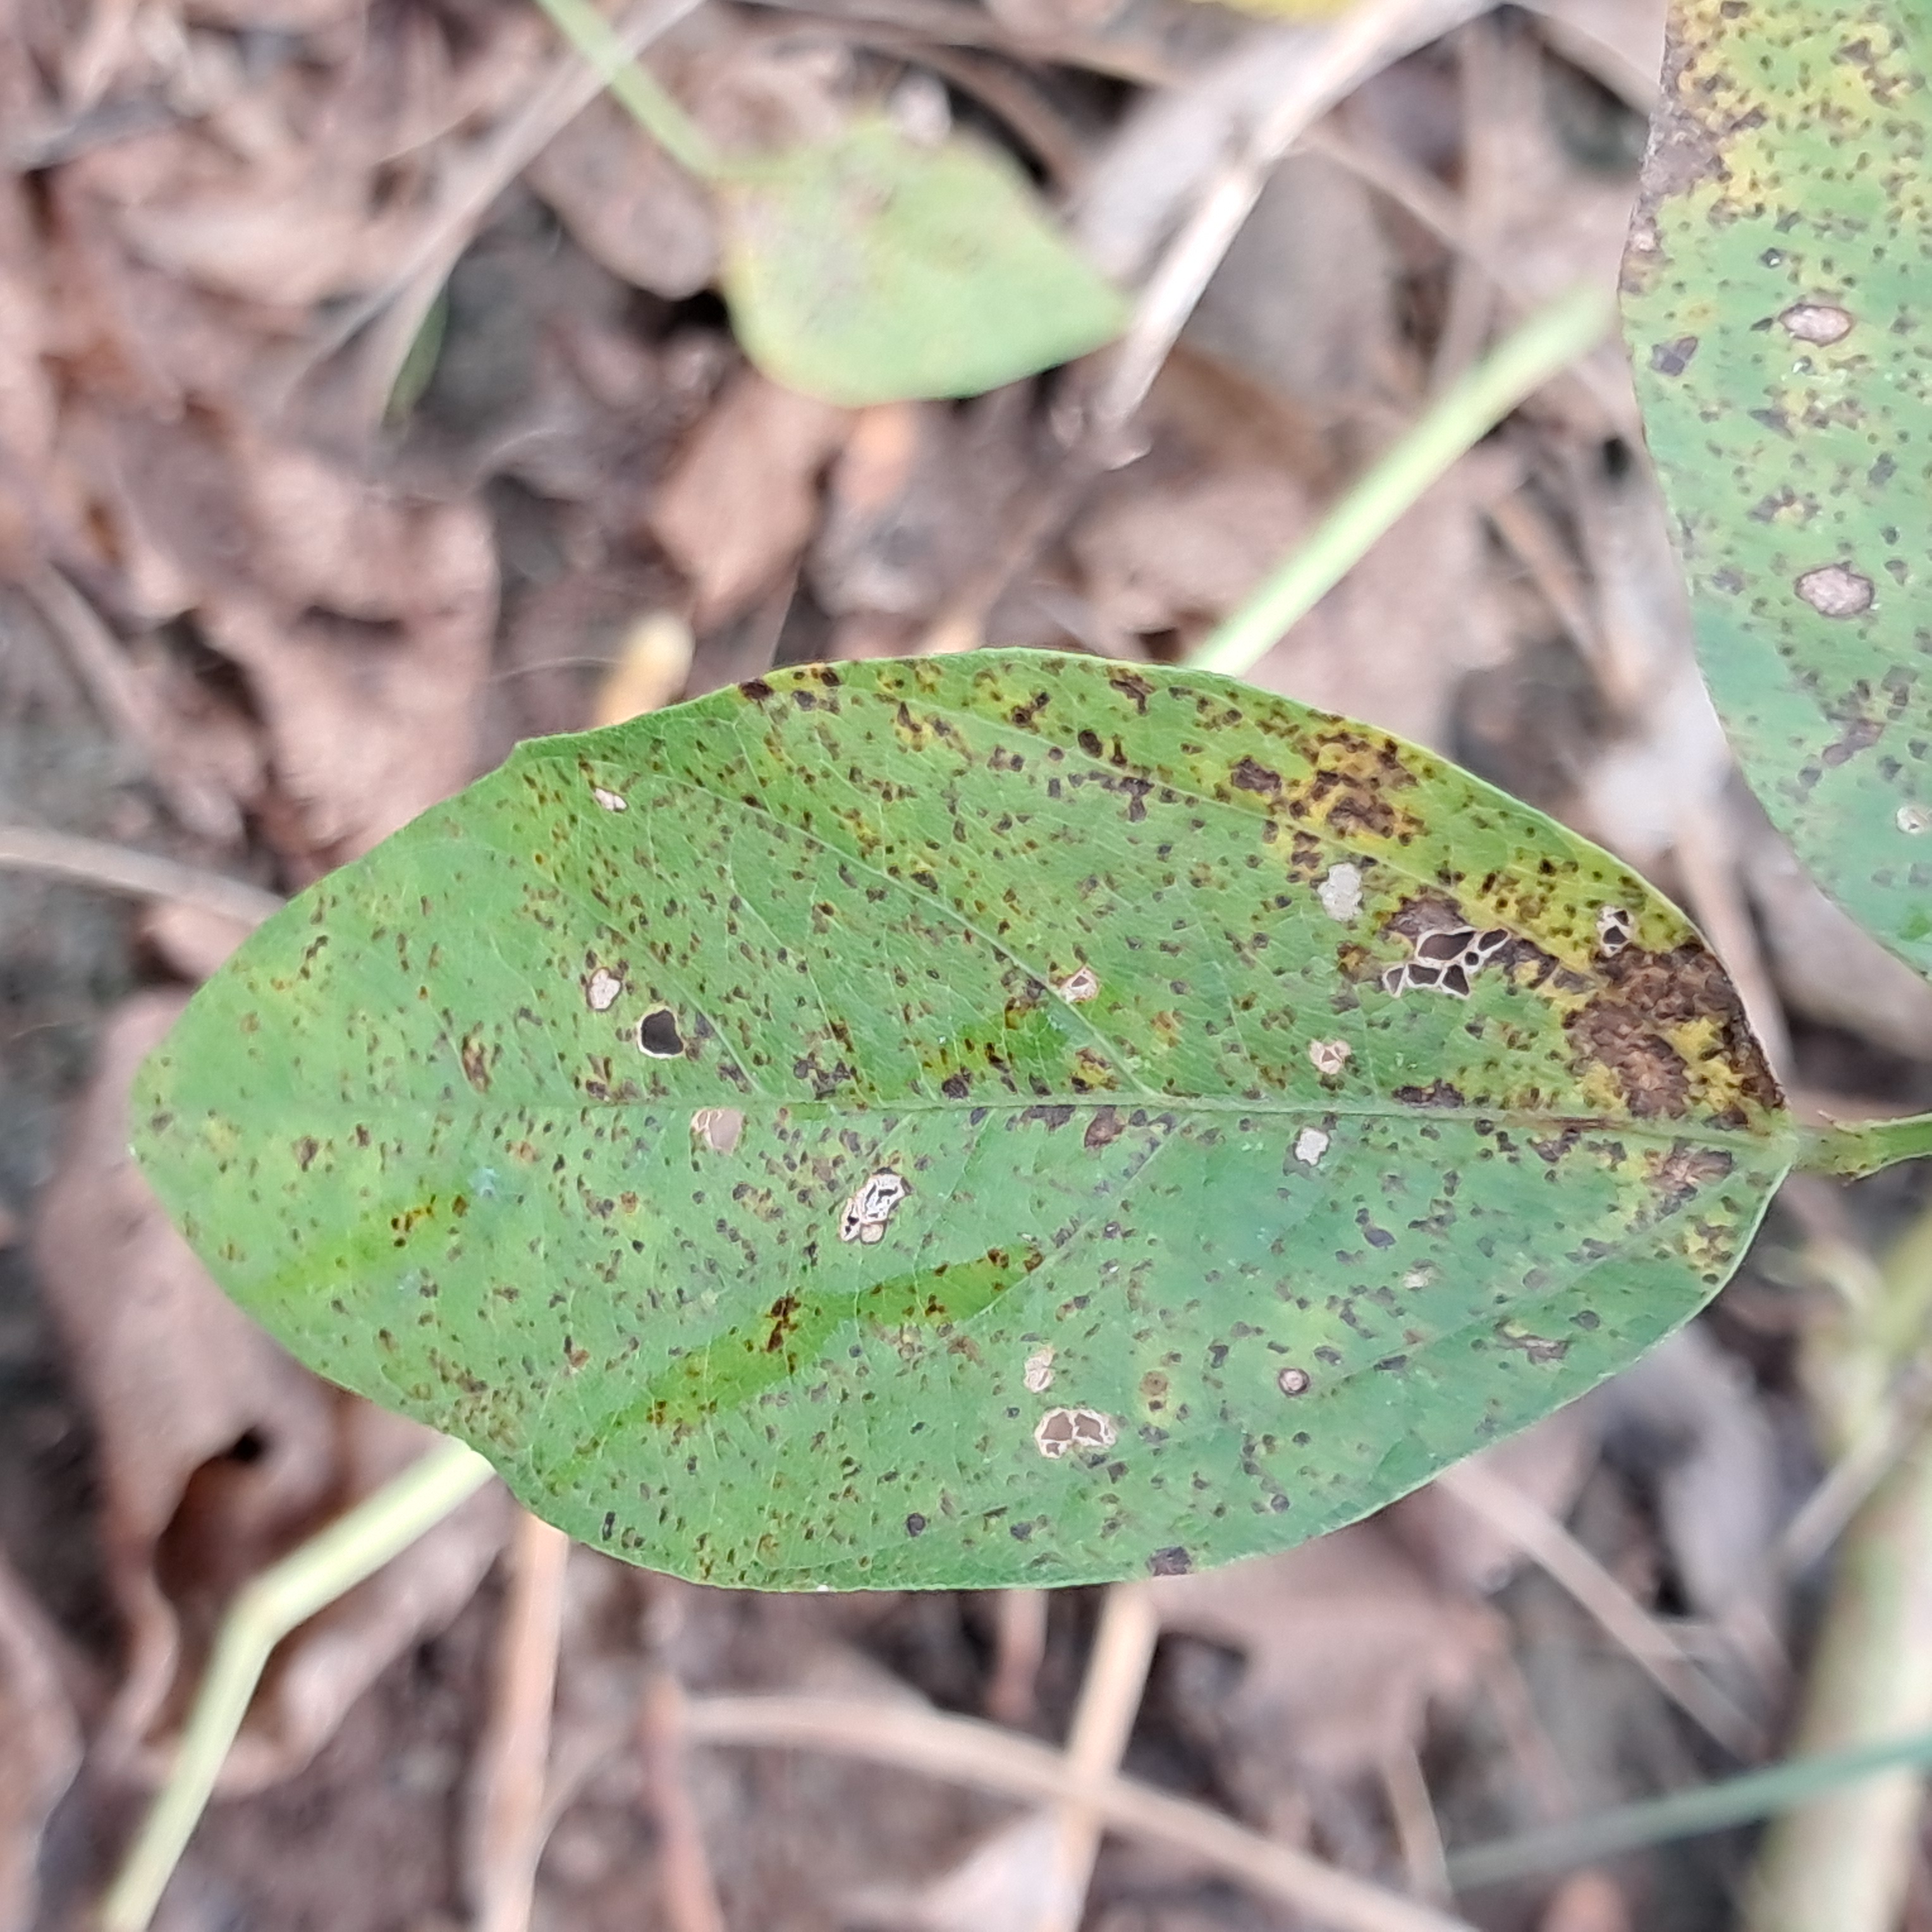
Label: Spectoria_Brown_Spot